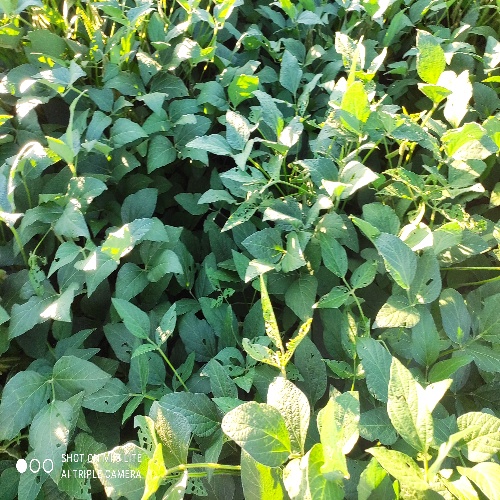
Label: Caterpillar